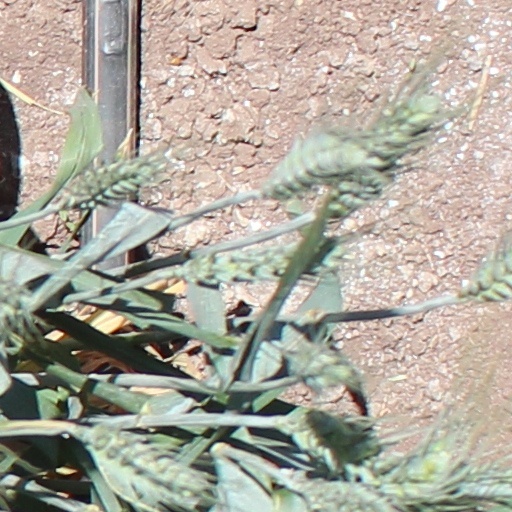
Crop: wheat